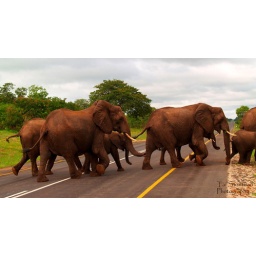
A herd of elephants takes its time in crossing the main road through Chobe National Park - Botswana